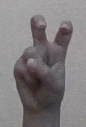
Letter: toot